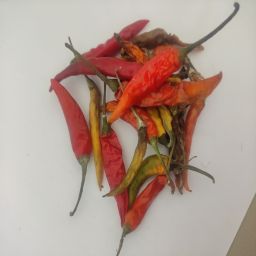
Crop: Chile Pepper
Quality: Damaged